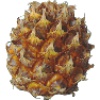
Label: Pineapple Mini 1